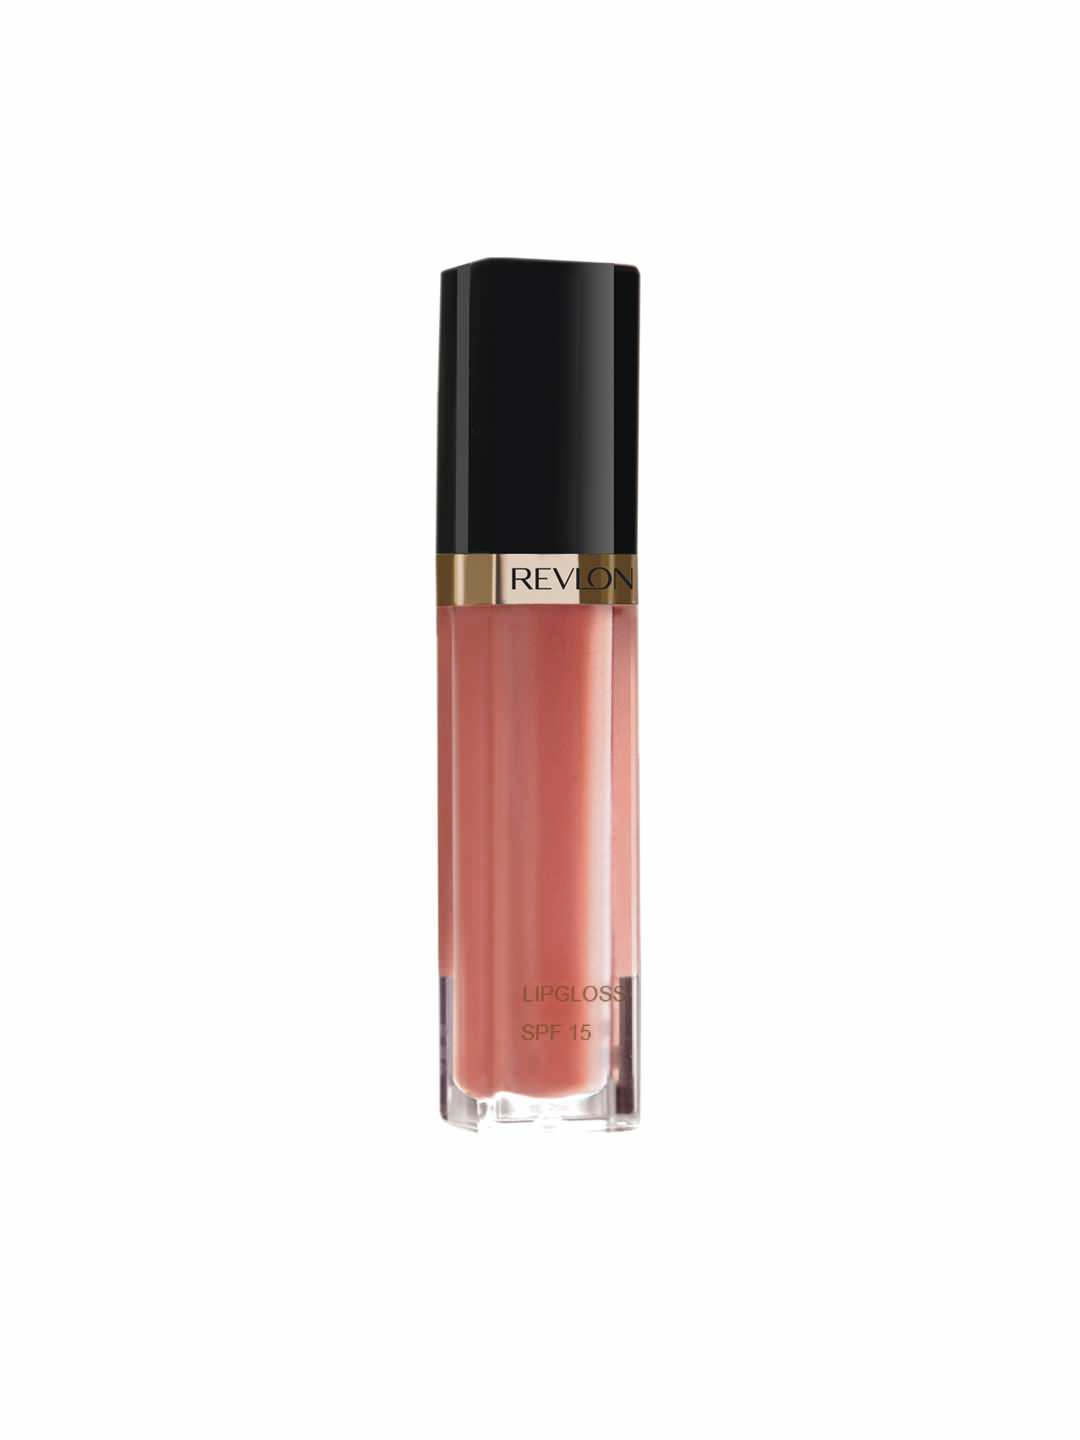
Revlon Super Lustrous Pink Crystals Lip Gloss 59
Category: Personal Care / Lips / Lip Gloss
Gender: Women
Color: Peach
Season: Spring 2017
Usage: Casual